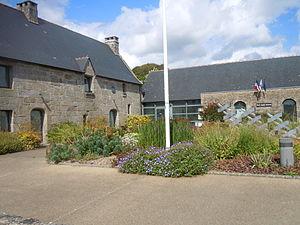
la mairie de Glomel (département des Côtes d'Armor)
Glomel [glɔmɛl] est une commune française située dans le département des Côtes-d'Armor, en région Bretagne. Elle est la capitale de la treujenn-gaol, c’est-à-dire la clarinette populaire jouée en Centre-Bretagne. La commune englobe son ancienne trève de Trégornan qu'elle a annexée à la Révolution.